The File of the Golden Goose

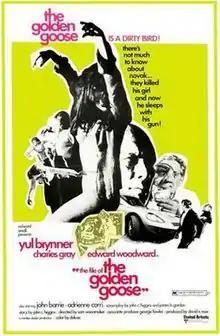

The File of the Golden Goose is a 1969 British neo noir thriller film directed by Sam Wanamaker and starring Yul Brynner, Charles Gray and Edward Woodward. Its plot involves an American detective being sent to Britain to track down a major international criminal. It is a reworking of the 1947 American film noir "T-Men", directed by Anthony Mann.